Stone Age

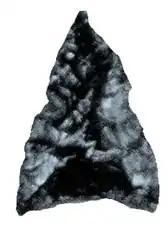
Obsidian projectile point

The Stone Age is contemporaneous with the evolution of the genus "Homo", with the possible exception of the early Stone Age, when species prior to "Homo" may have manufactured tools. According to the age and location of the current evidence, the cradle of the genus is the East African Rift System, especially toward the north in Ethiopia, where it is bordered by grasslands. The closest relative among the other living primates, the genus "Pan", represents a branch that continued on in the deep forest, where the primates evolved. The rift served as a conduit for movement into southern Africa and also north down the Nile into North Africa and through the continuation of the rift in the Levant to the vast grasslands of Asia.